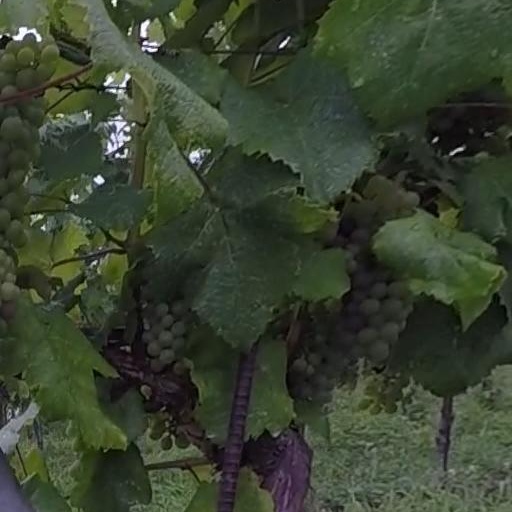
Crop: grape